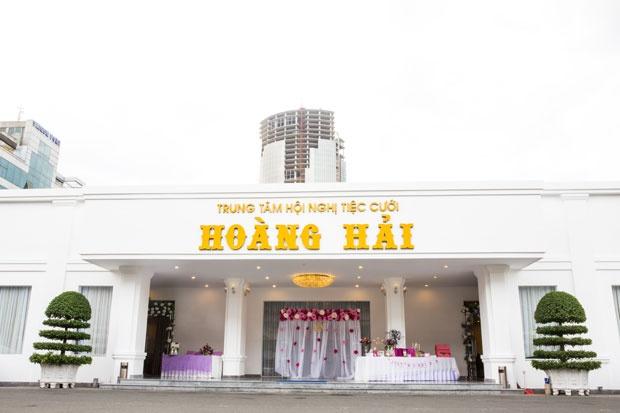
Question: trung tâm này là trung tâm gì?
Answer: trung tâm hội nghị tiệc cưới